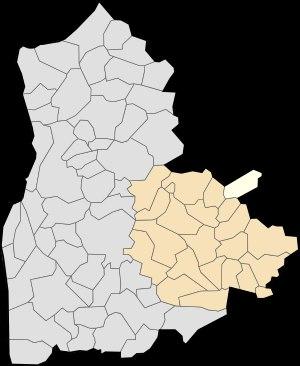
Bainghen est une commune française située dans le département du Pas-de-Calais en région Hauts-de-France.